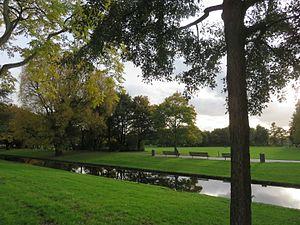
Rotterdam est une commune néerlandaise, située dans la province de Hollande-Méridionale. La population municipale est de 634 660 habitants. Environ 1 424 000 habitent dans son agglomération, qui fait partie de la conurbation de la Randstad. Ses habitants sont les Rotterdamois.
Rotterdam-Nord est un arrondissement de la commune néerlandaise de Rotterdam, dans la province de Hollande-Méridionale. L'arrondissement compte 51 769 habitants au 1ᵉʳ janvier 2017.